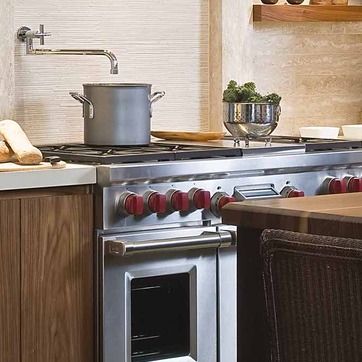
Material: metal